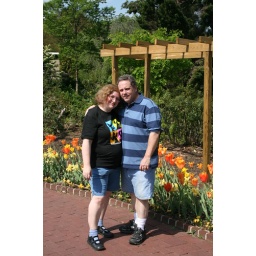
Excuse the water bottle in my pocket!